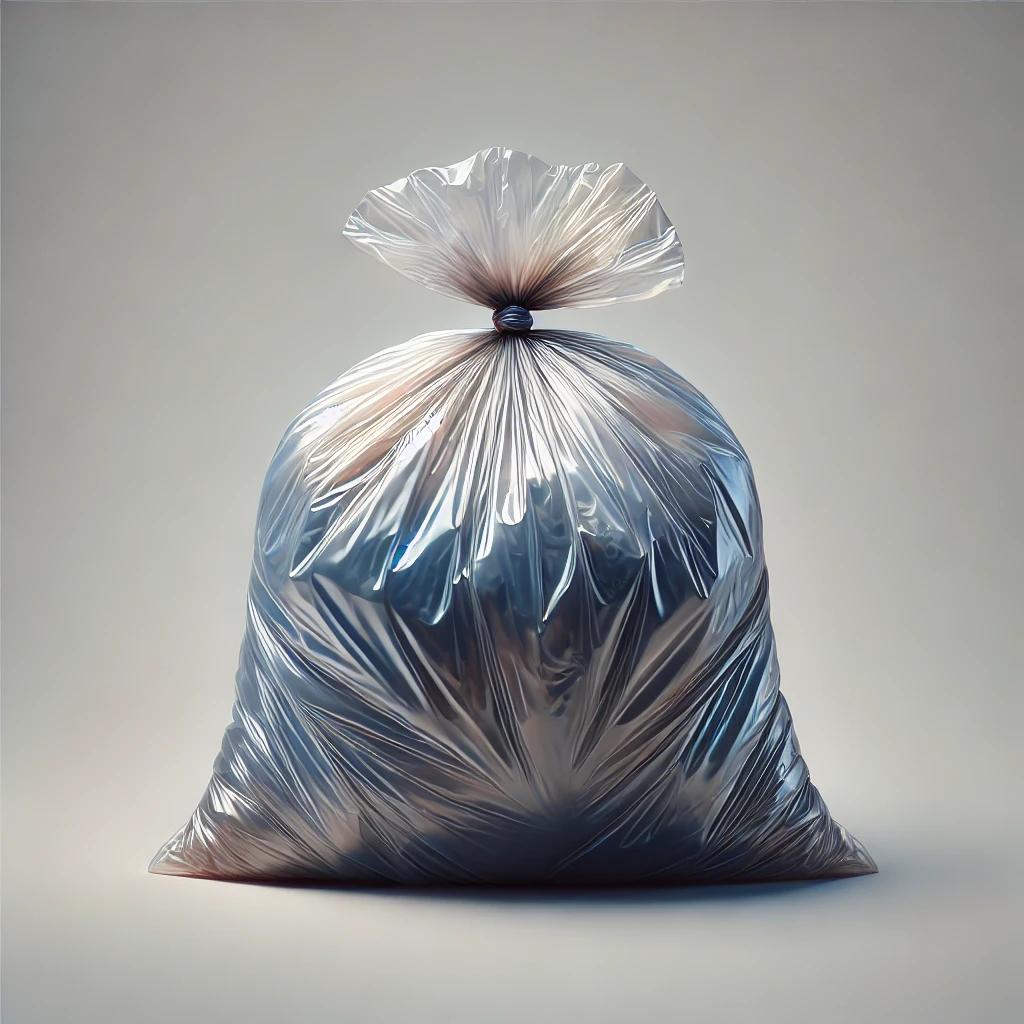
Etiqueta: plástico